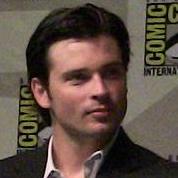
Age: 31